Victor Warot

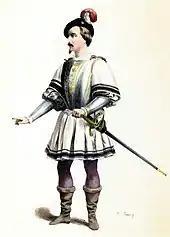
As Don Alvaro in Meyerbeer's "L'Africaine"

Warot appeared on the concert platform in David’s "Le désert" and "Christoph Colomb", in Berlioz’s "L'enfance du Christ" and in Pergoleisi’s "Stabat Mater". During this period he appeared in two operas which would be significant throughout his career, as Léopold in "La Juive" and Alphonse in "La muette de Portici". In the following year he appeared as Henri in "Les vêpres siciliennes". He sang Amenophis in "Moïse", played Daniel in Boulanger’s "Le Docteur Magnus", sang Guillaume in Auber's "Le Philtre" and appeared as 'a shepherd' in the 1864 premier of Mermet's "Roland à Roncevaux" and sang in Meyerbeer's "L'Africaine". In 1865 he married the young dance student Marie-Ann Léger; they would remain together until her death in 1904.